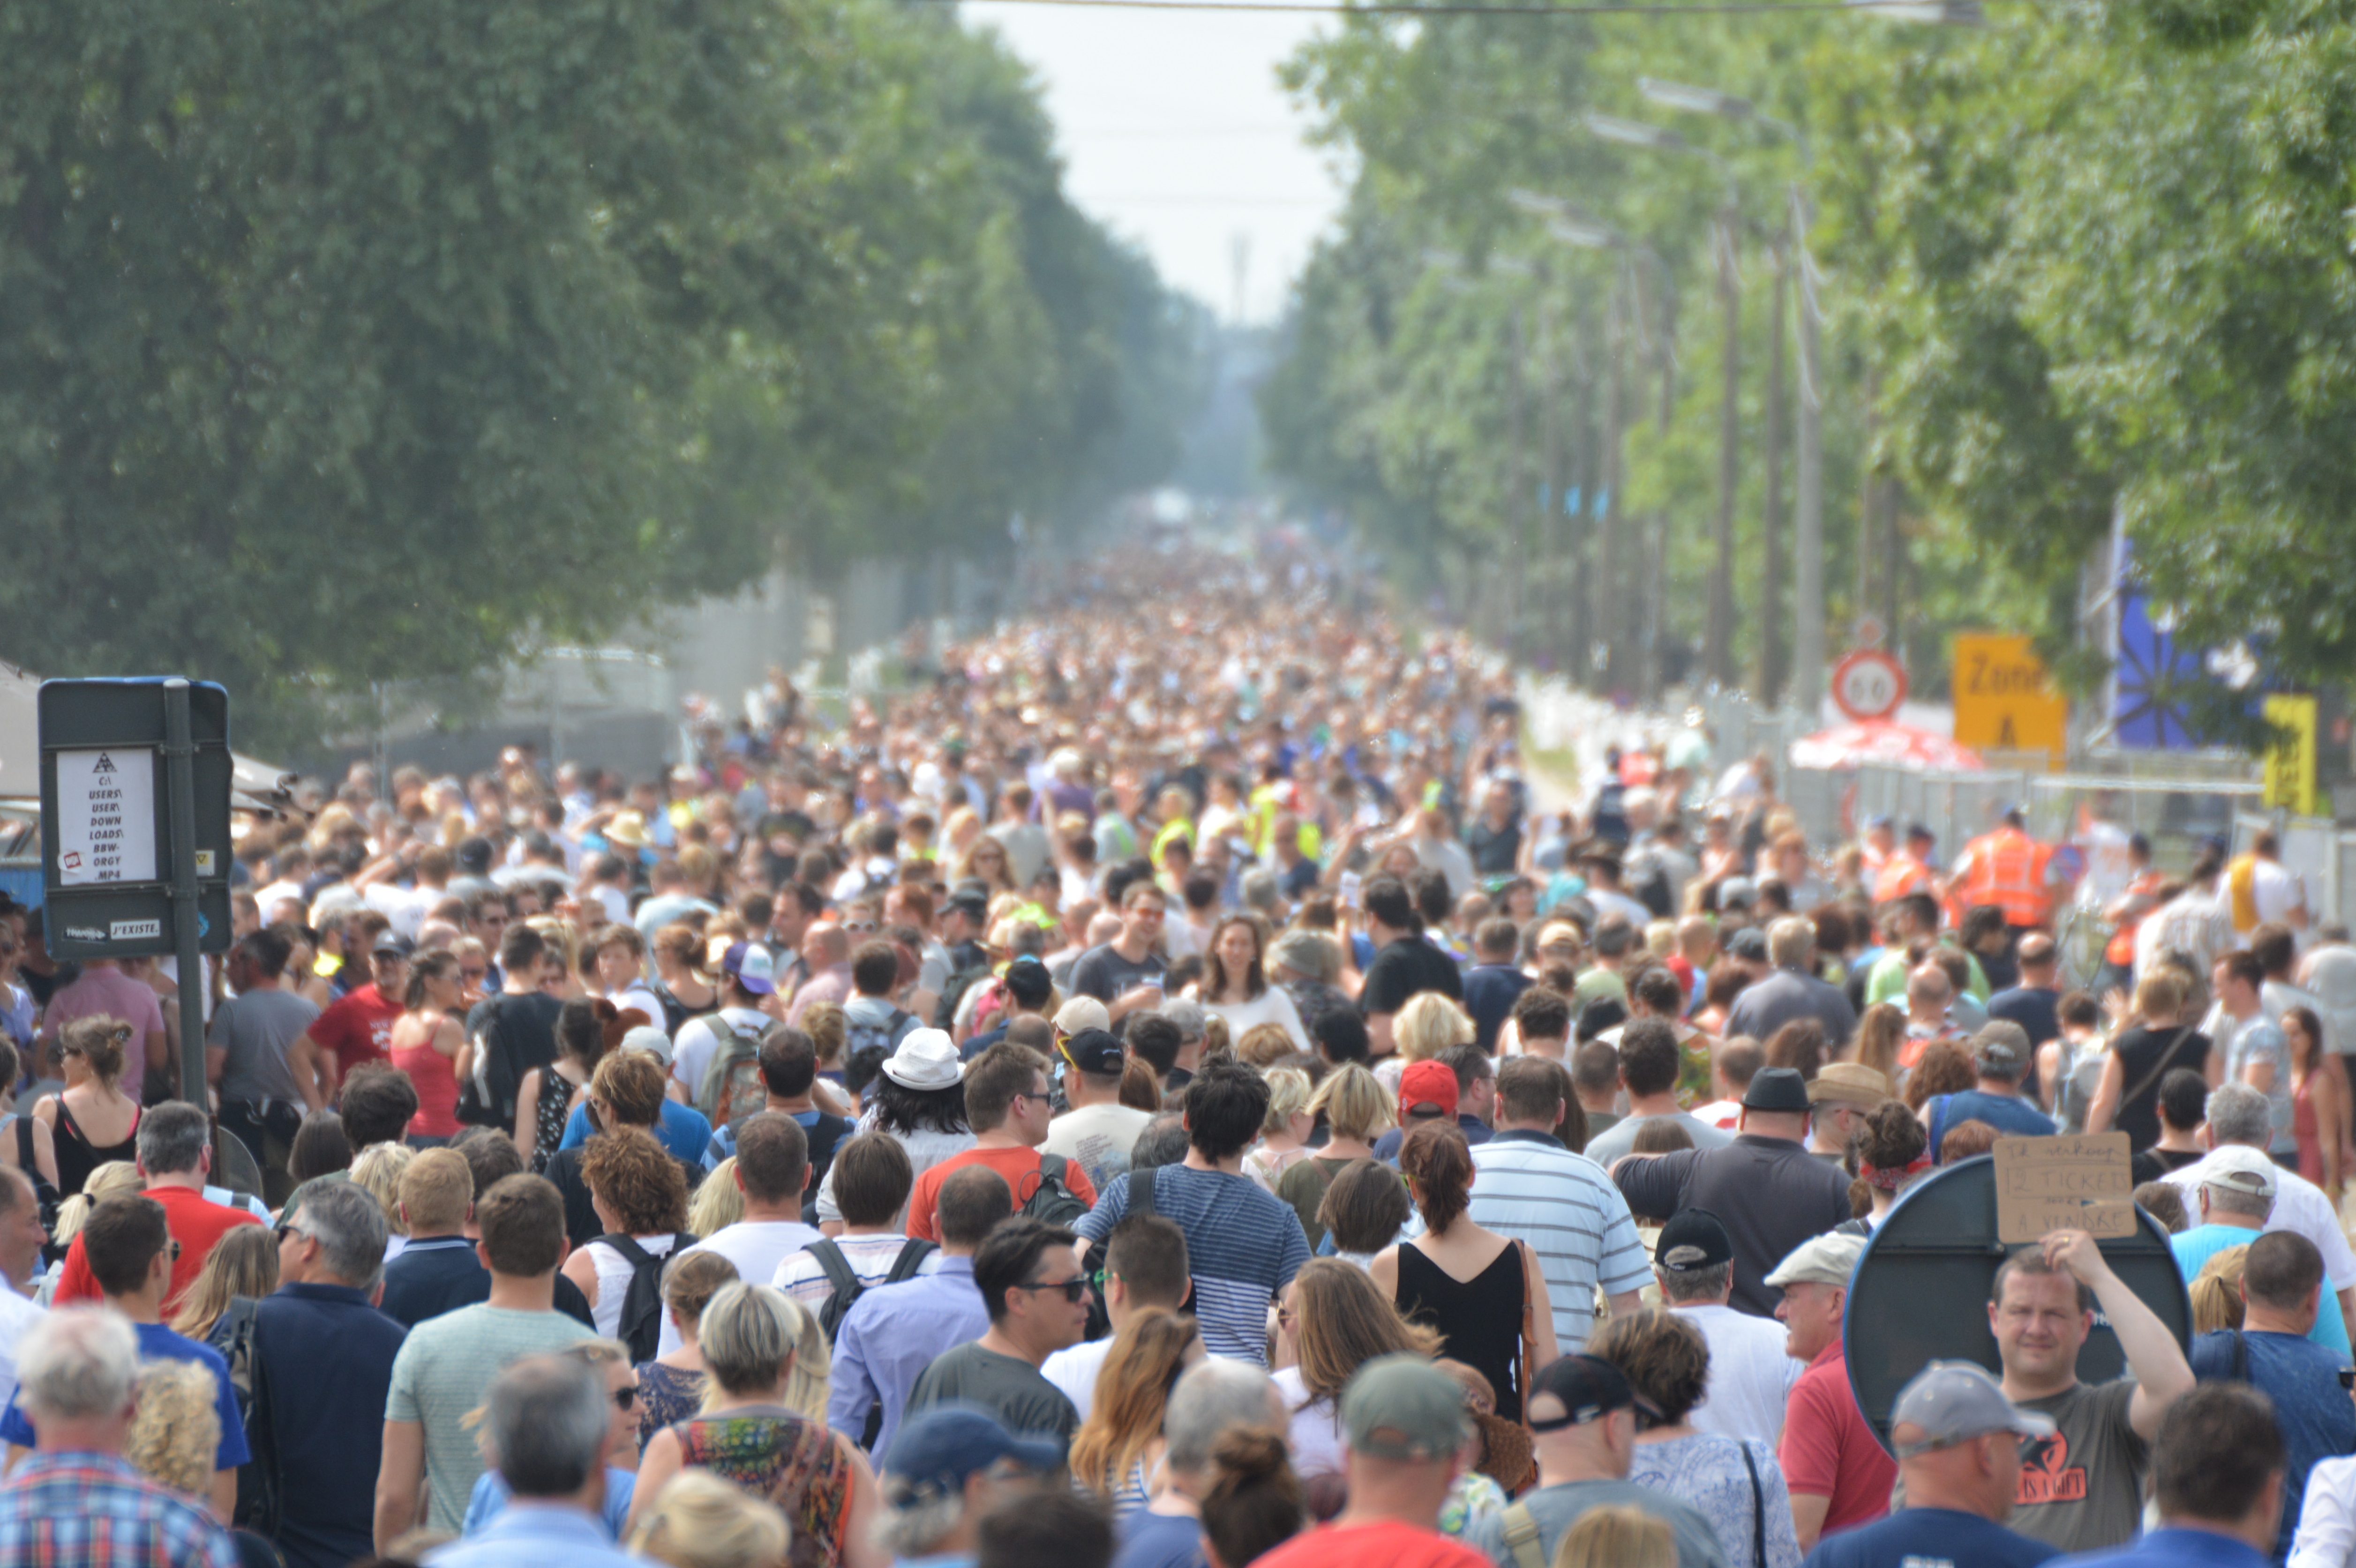
people, crowd, audience, festival, endurance, demo, crowds, mass, group of people, concertgoers